Raft River Mountains

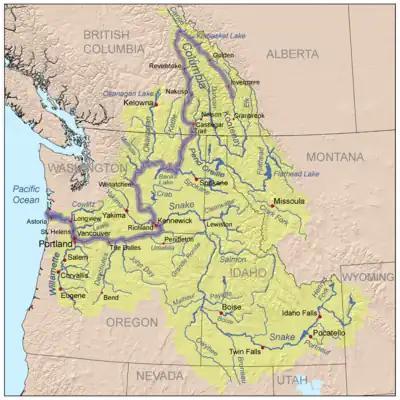
The Raft River Mountains are the southeast edge of the Columbia Basin (green) in the small northwest Utah portion of the Great Basin Divide. The Great Basin side (tan) of the range is in the Northern Great Salt Lake Desert Watershed (formerly of the Pleistocene Lake Bonneville).

The central mass of the range consists of Precambrian metamorphic rocks. The Elba Quartzite with interlayered schist outcrops along the southern slopes of the range and in the Grouse Creek Mountains to the southwest. Cambrian quartzite outcrops in the west part of the range and in the Grouse Creek range and the Goose Creek Mountains to the west. The thinly bedded quartzites have been quarried for building stone in the area.